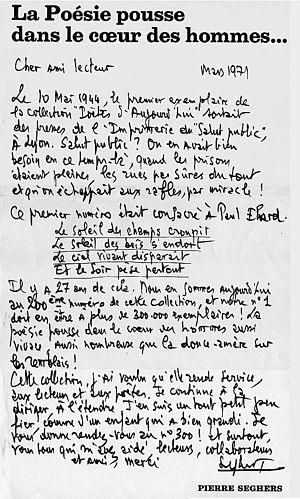
affiche manuscrite de Pierre Seghers à propos du n° 200 de sa collection Poètes d'aujourd'hui, mai 1971
Poètes d'aujourd'hui est une collection de monographies consacrées à des poètes, principalement du XXᵉ siècle.